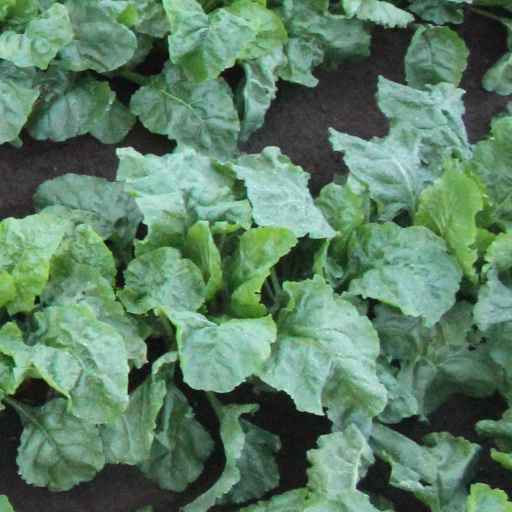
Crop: sugar beet